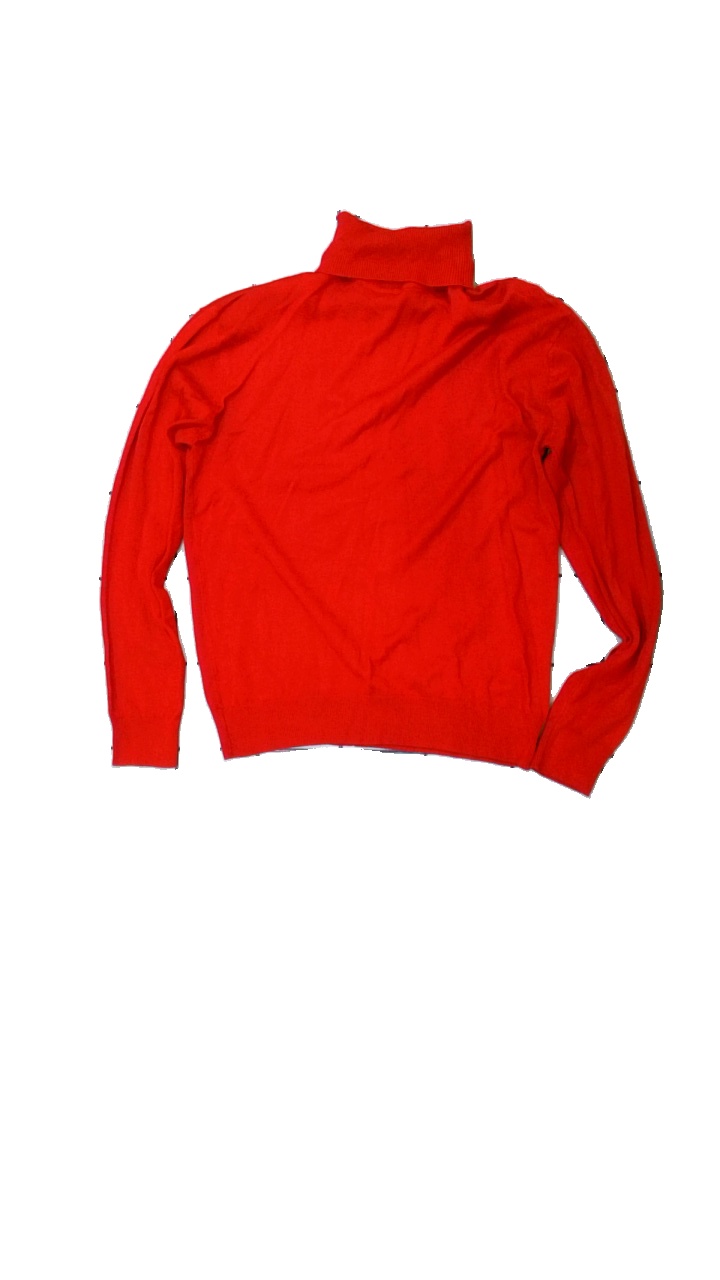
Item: Top (Ladies)
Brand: Pahladium
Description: röd långärmad tröja med hög krage
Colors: Red
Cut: Regular, Turtle neck
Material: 78% viscose 22% nylone
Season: All
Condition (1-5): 5
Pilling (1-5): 5
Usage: Reuse
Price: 50-100